Reelin

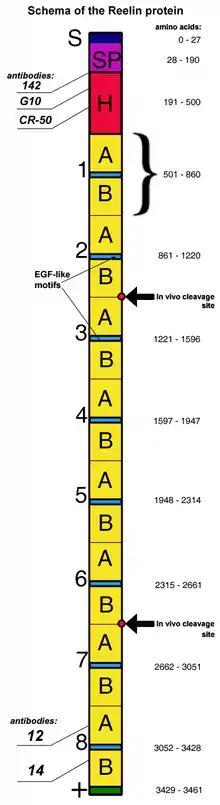
Schema of the reelin protein

Outside the brain, reelin is found in adult mammalian blood, liver, pituitary pars intermedia, and adrenal chromaffin cells. In the liver, reelin is localized in hepatic stellate cells. The expression of reelin increases when the liver is damaged, and returns to normal following its repair.